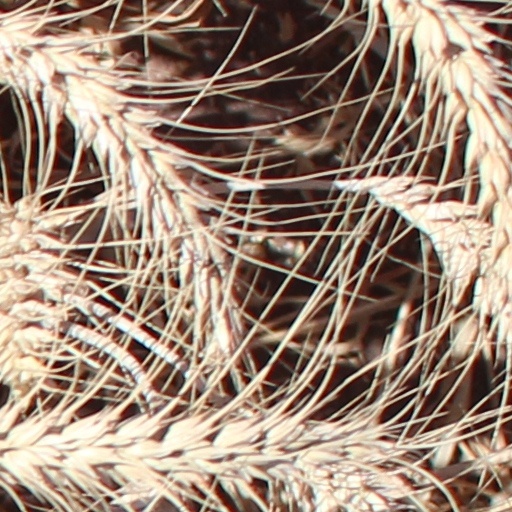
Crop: wheat